Gairloch

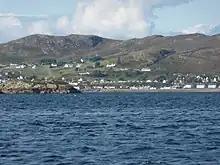
Centre of Gairloch

Shops are to be found in Strath, Achtercairn and Pier Road at the harbour. Also in the harbour area, near the golf course is a branch of the Bank of Scotland which has limited opening hours. A mobile Royal Bank of Scotland also visits the area weekly. Post Offices are located in local convenience stores at the harbour and in Achtercairn. Public services such as police station, leisure centre, schools, library and health centre, as well as a small supermarket and a home and garden centre, are in the central Achtercairn area. A small water sports centre, Gairloch Kayak Centre, is based at Shieldaig Lodge Hotel.